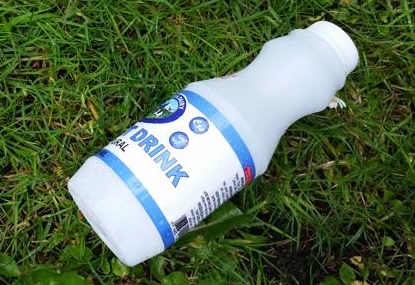
Label: plastic